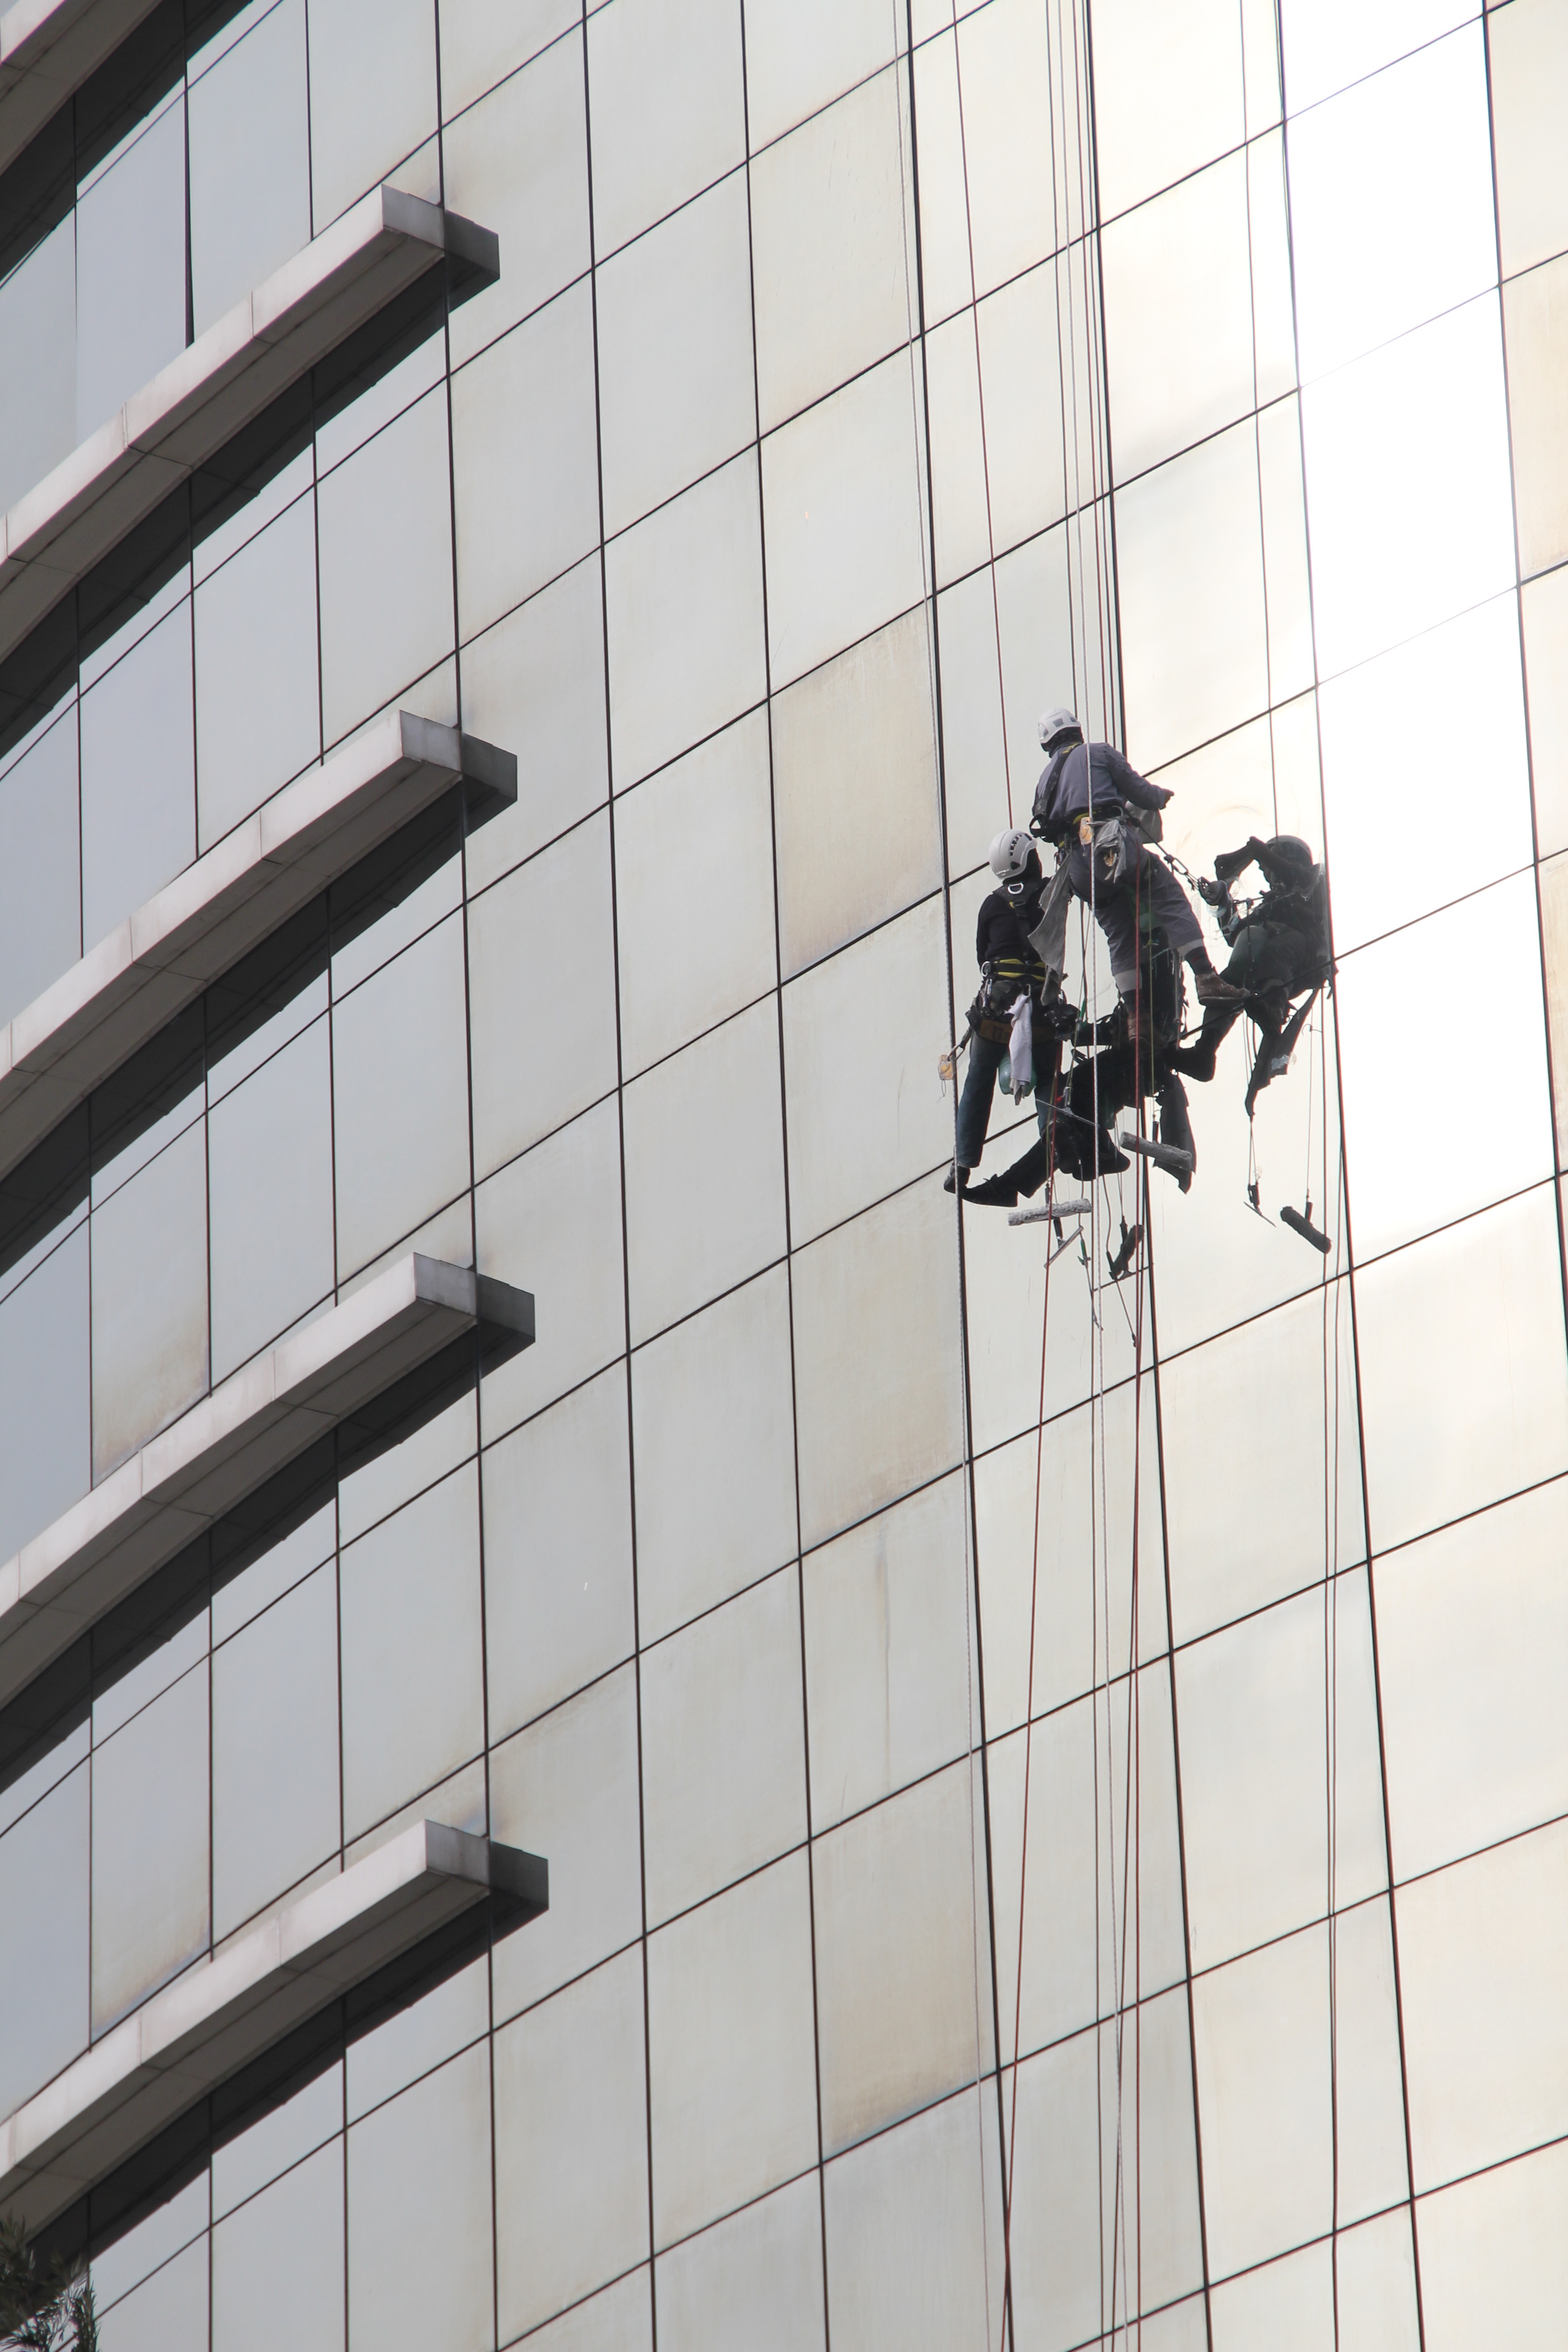
structure, wall, line, high, cleaning, office tower, window cleaner, window cleaning, building cleaner, cleaning crew, glasfasssade, plumbing fixture